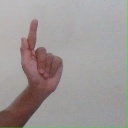
अक्षर: ळ